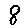
Label: 8